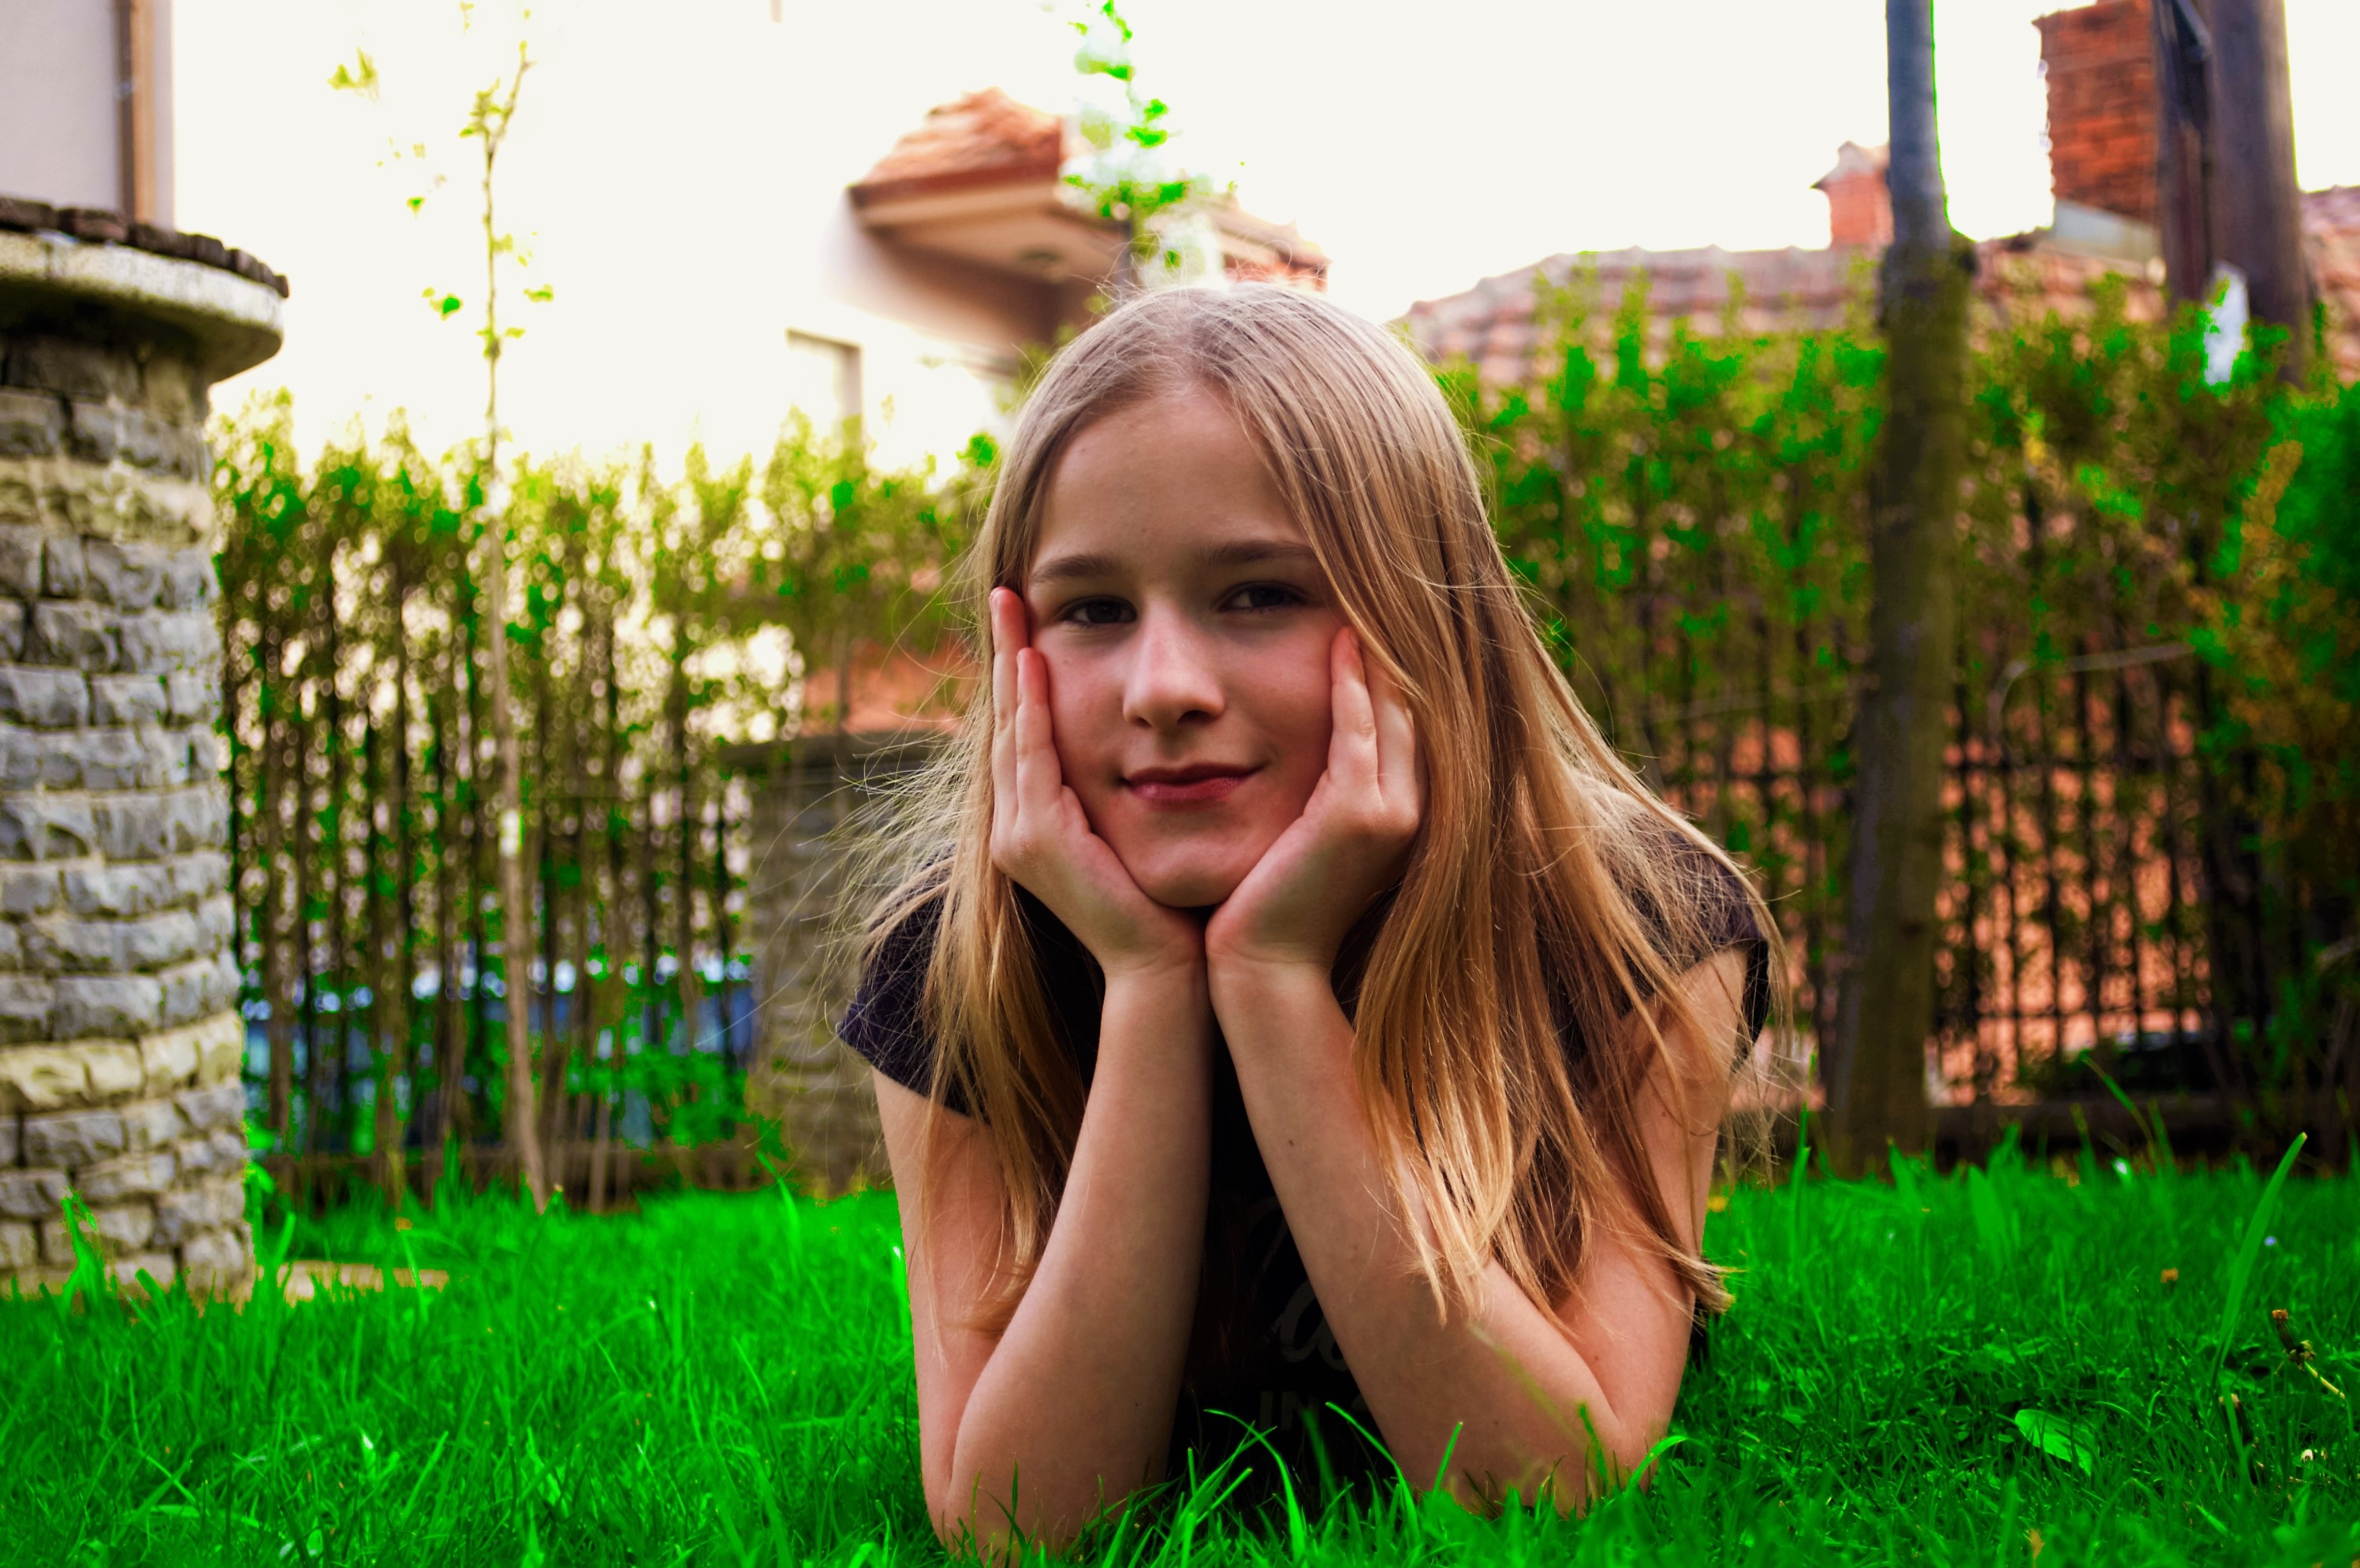
grass, person, people, girl, woman, hair, white, lawn, photography, flower, looking, female, brunette, portrait, model, young, spring, green, youth, color, clean, child, care, fashion, colorful, healthy, blonde, hairstyle, smile, makeup, make up, straight, haircut, caucasian, long, face, eyes, happy, bright, look, skin, lips, beauty, salon, make, style, curls, beautiful women, attractive, elegance, glance, hairdresser, curly, lipstick, adult, cosmetics, glamour, eyelashes, wavy, beautiful woman, skincare, beautiful girl, beauty girl, hairdo, photo shoot, styling, beauty woman, portrait photography, haircare, babygirl, blondie, curlers